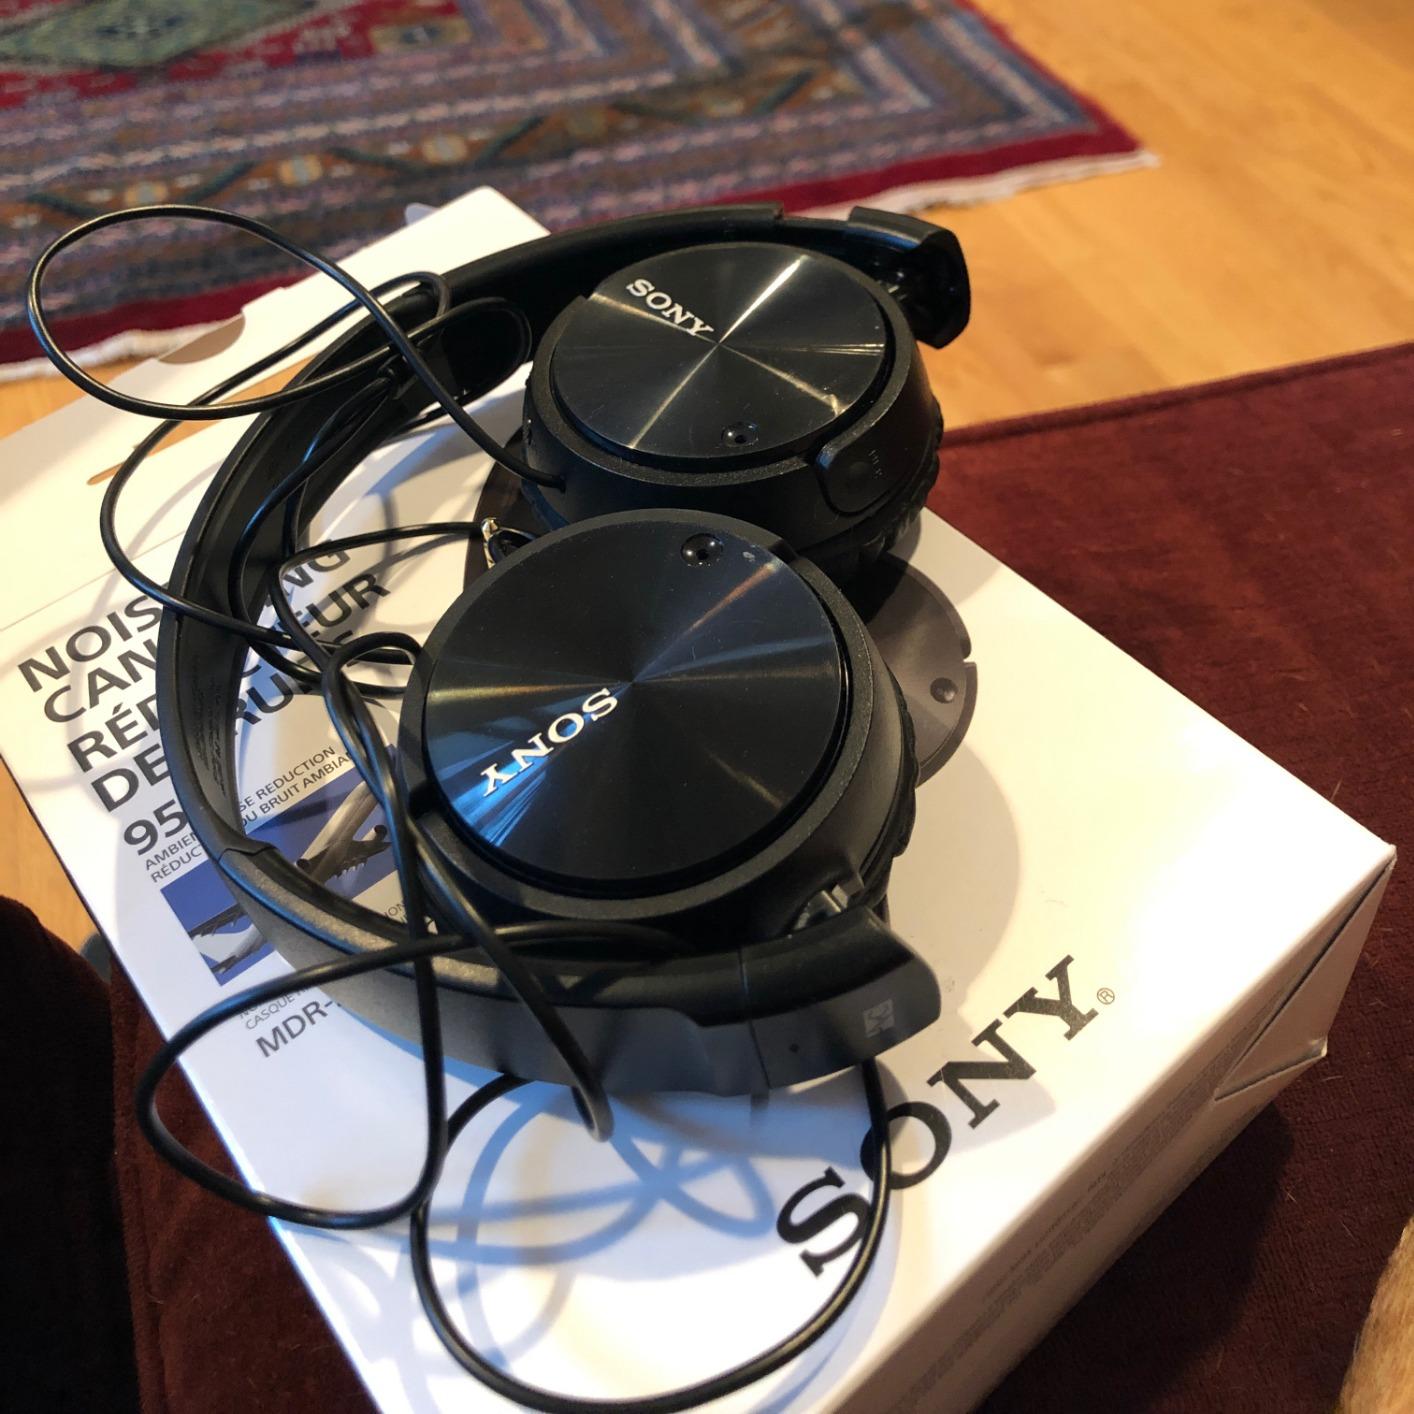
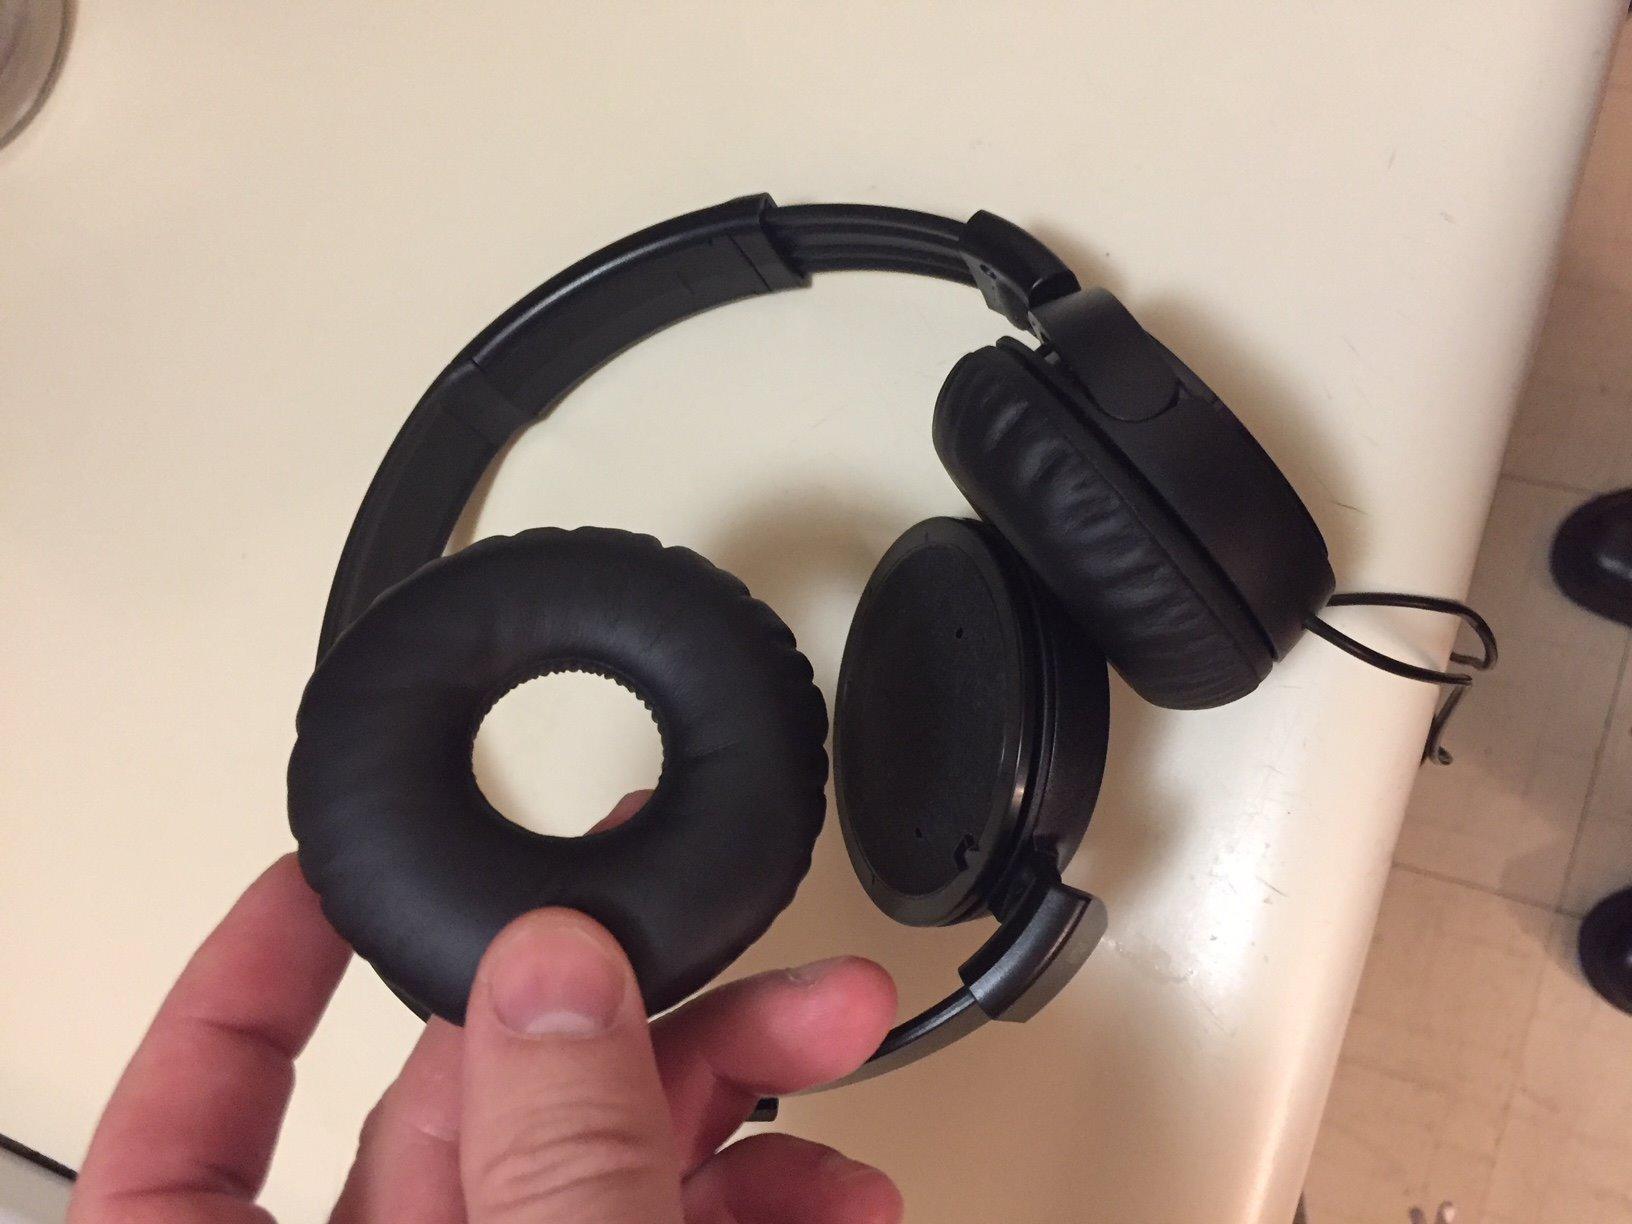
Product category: headphones
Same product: yes